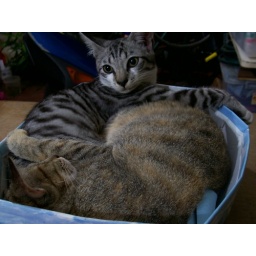
Two cats in a shoe box